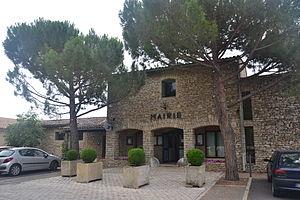
Mairie de Cabrières